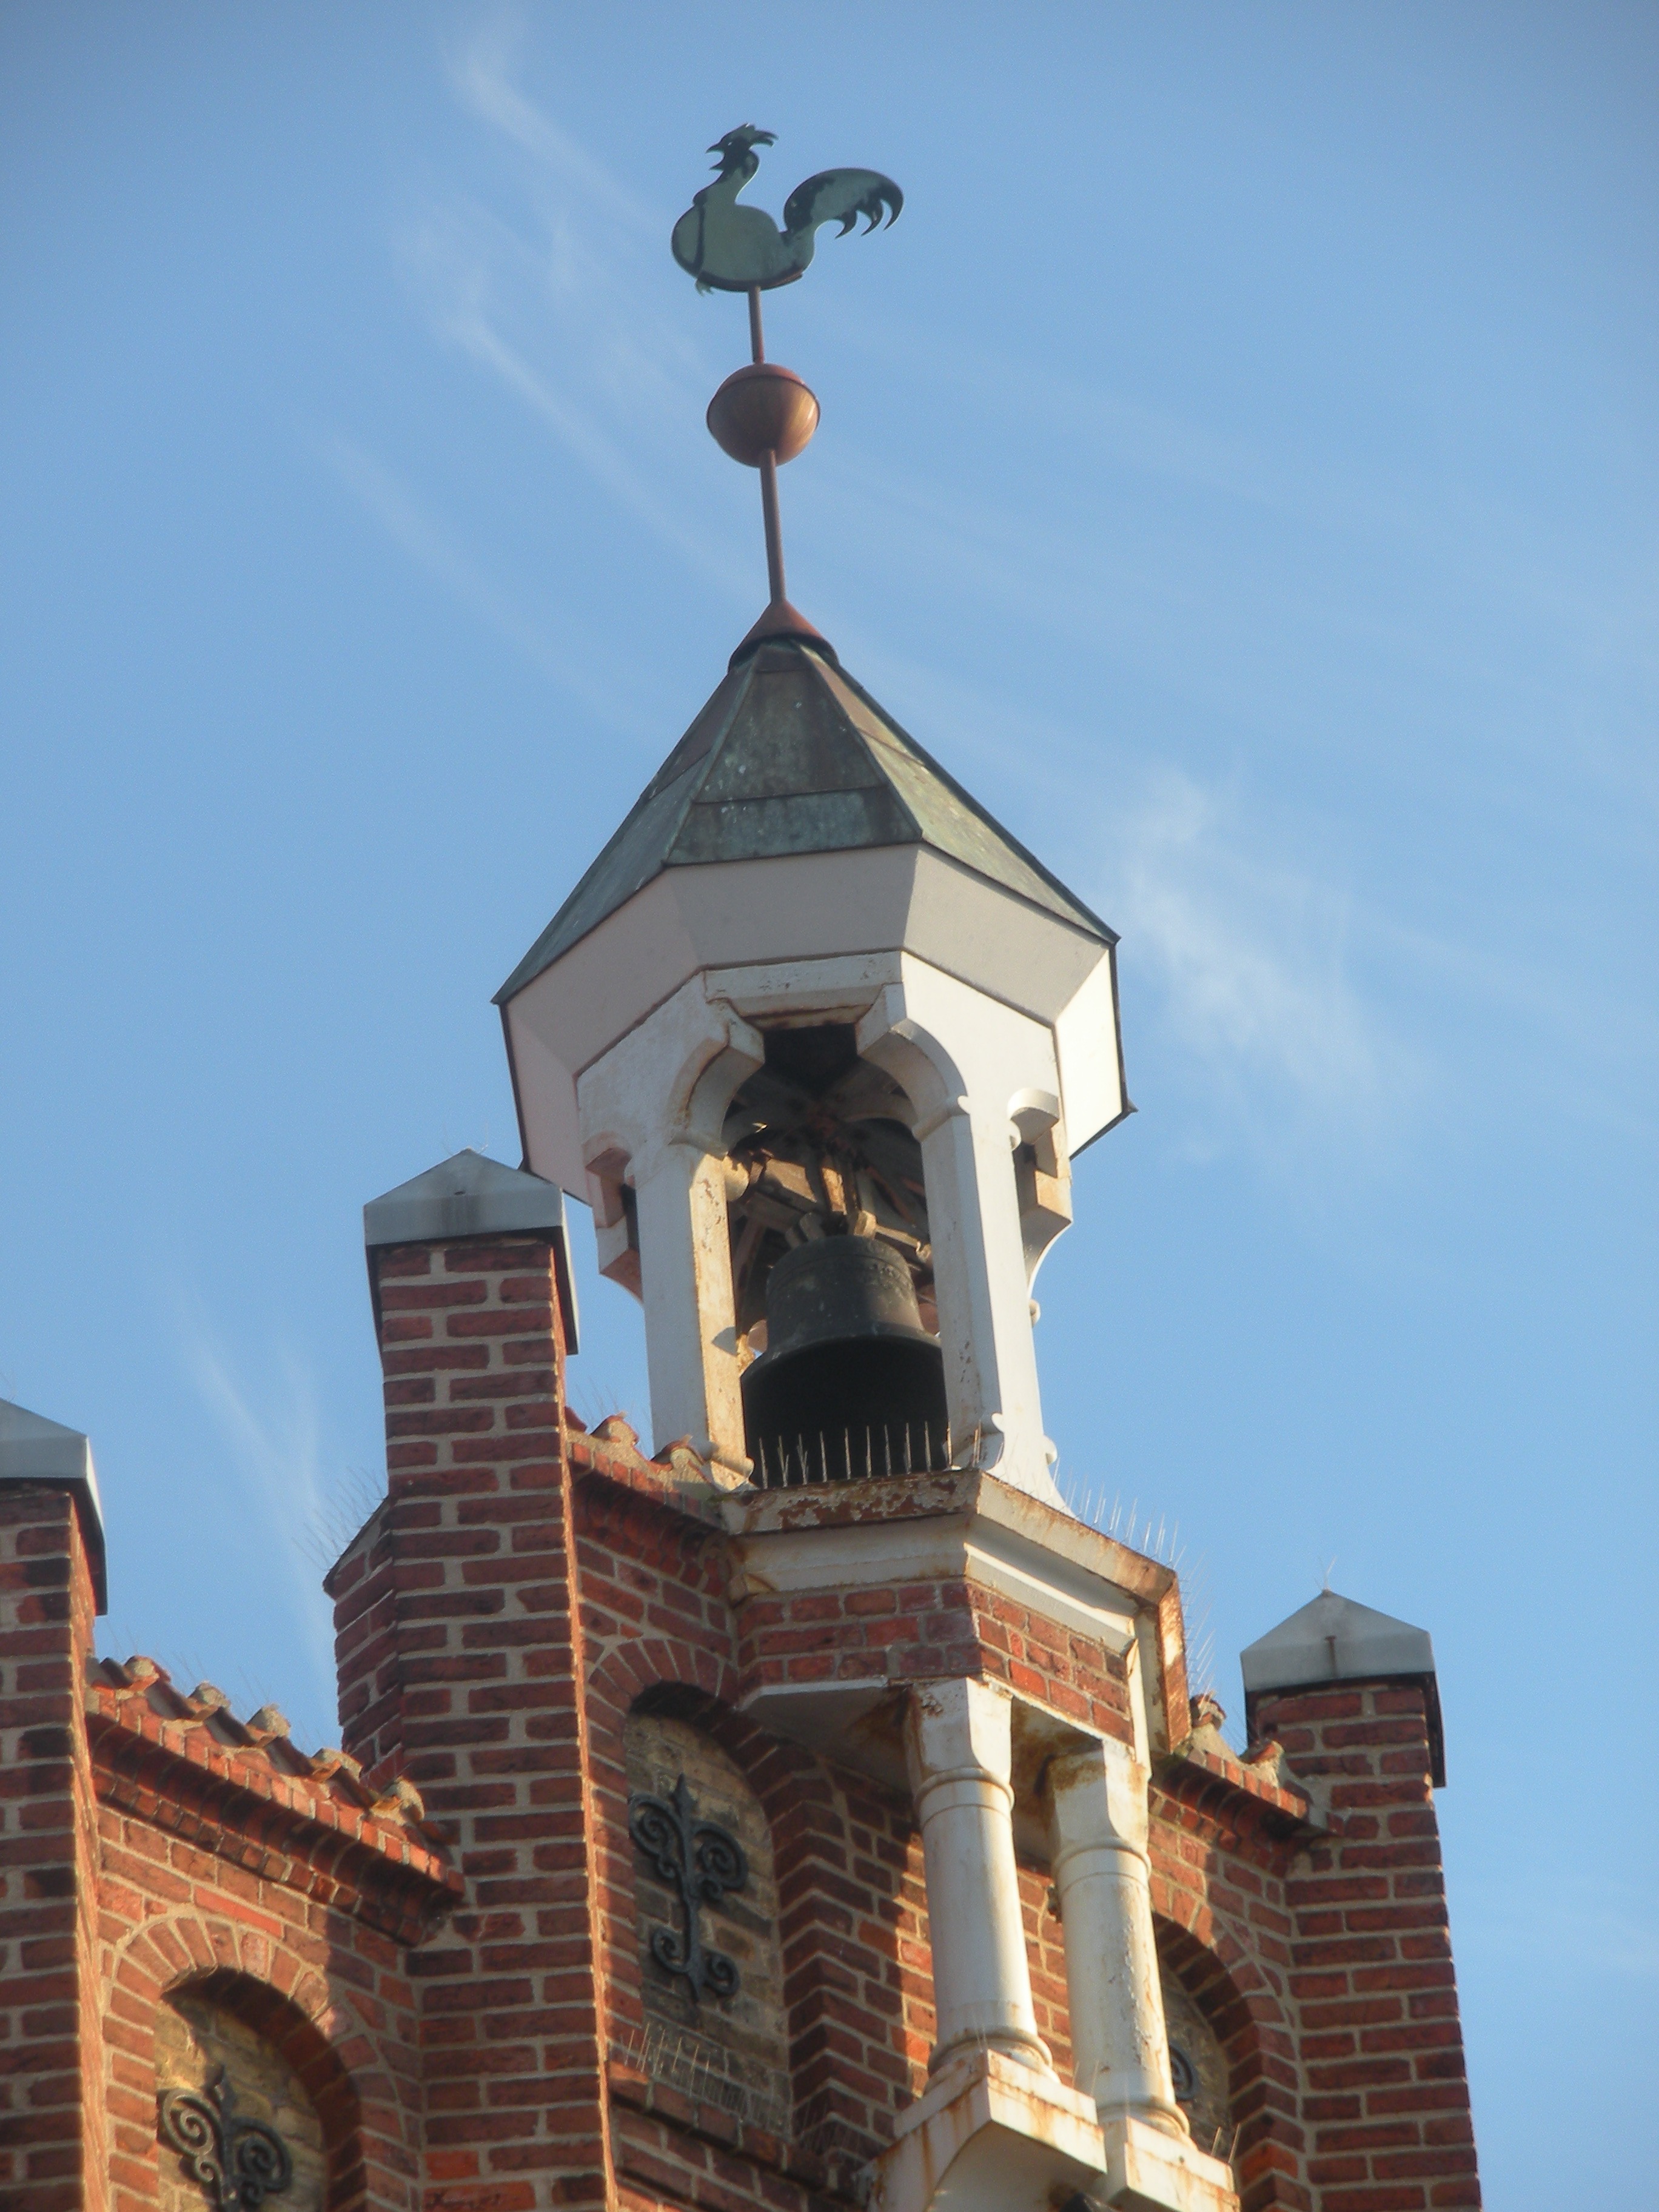
architecture, old, tower, landmark, church, chapel, old building, place of worship, clock tower, bell tower, spire, steeple, columns, weather vane, denmark, building detail